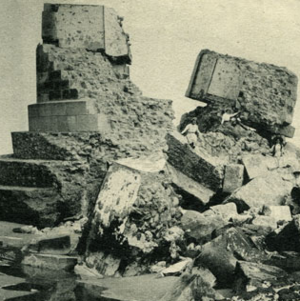
Ruine du premier phare en pierre de la coubre
Le phare de pierre de la pointe de la Coubre était une tour tronconique bâtie de 1892 à 1895 sur la commune de La Tremblade pour protéger l'entrée de l'estuaire de la Gironde. Construit à 1 500 m du rivage, il fut détruit en 1907 par l’érosion marine.